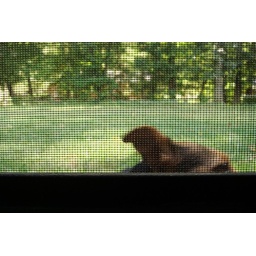
Little Pete seen just over the edge of the screen door on the porch.